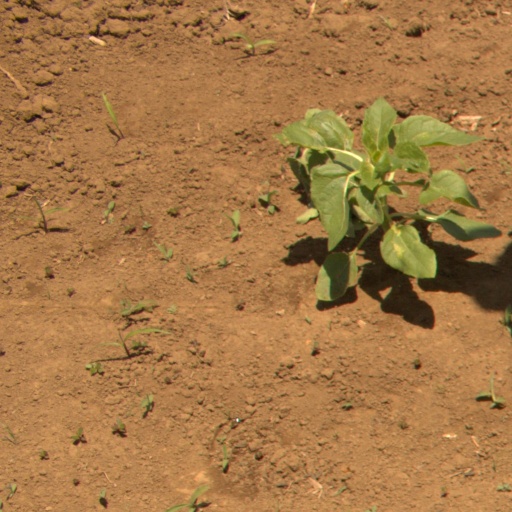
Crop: Jerusalem artichoke